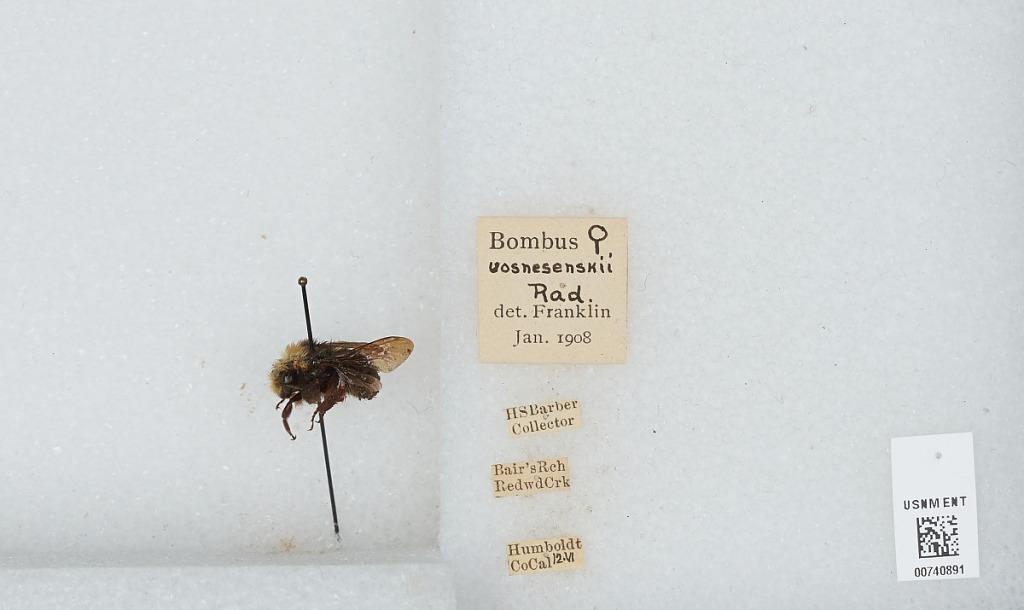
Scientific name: Bombus (Pyrobombus) vosnesenskii Radoszkowski
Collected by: H. Barber
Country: United States
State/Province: California
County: Humboldt
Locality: Bair's Ranch, Redwood Creek
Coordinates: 40.9647, -123.842
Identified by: Franklin